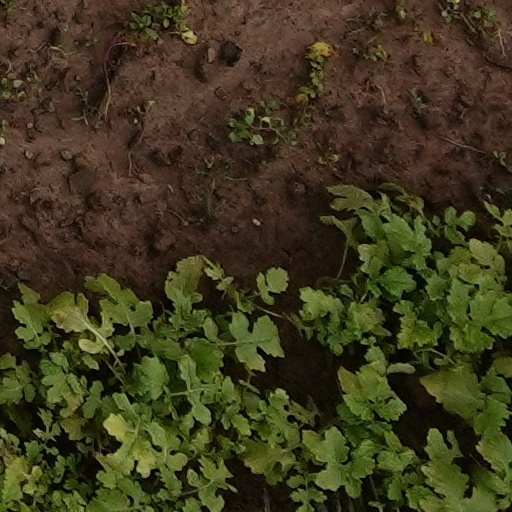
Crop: wheat